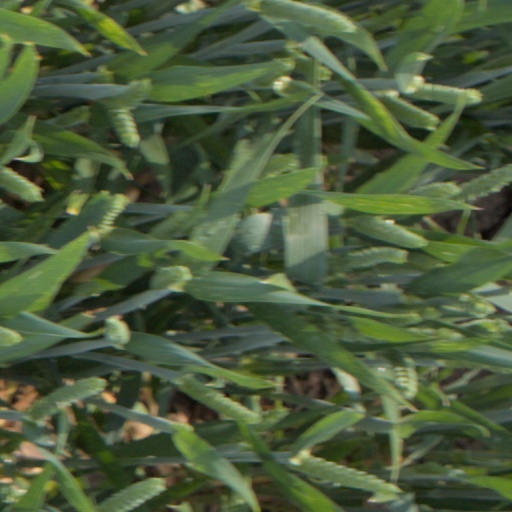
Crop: wheat